Ophélie Brevet

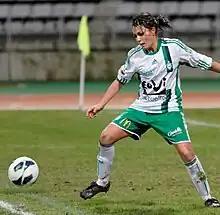
Ophélie Brevet playing for Saint-Étienne in the 2012–13 season

Ophélie Brevet (born 23 August 1992) is a retired French professional footballer who has played as a fullback for Première Ligue club AS Saint-Étienne.